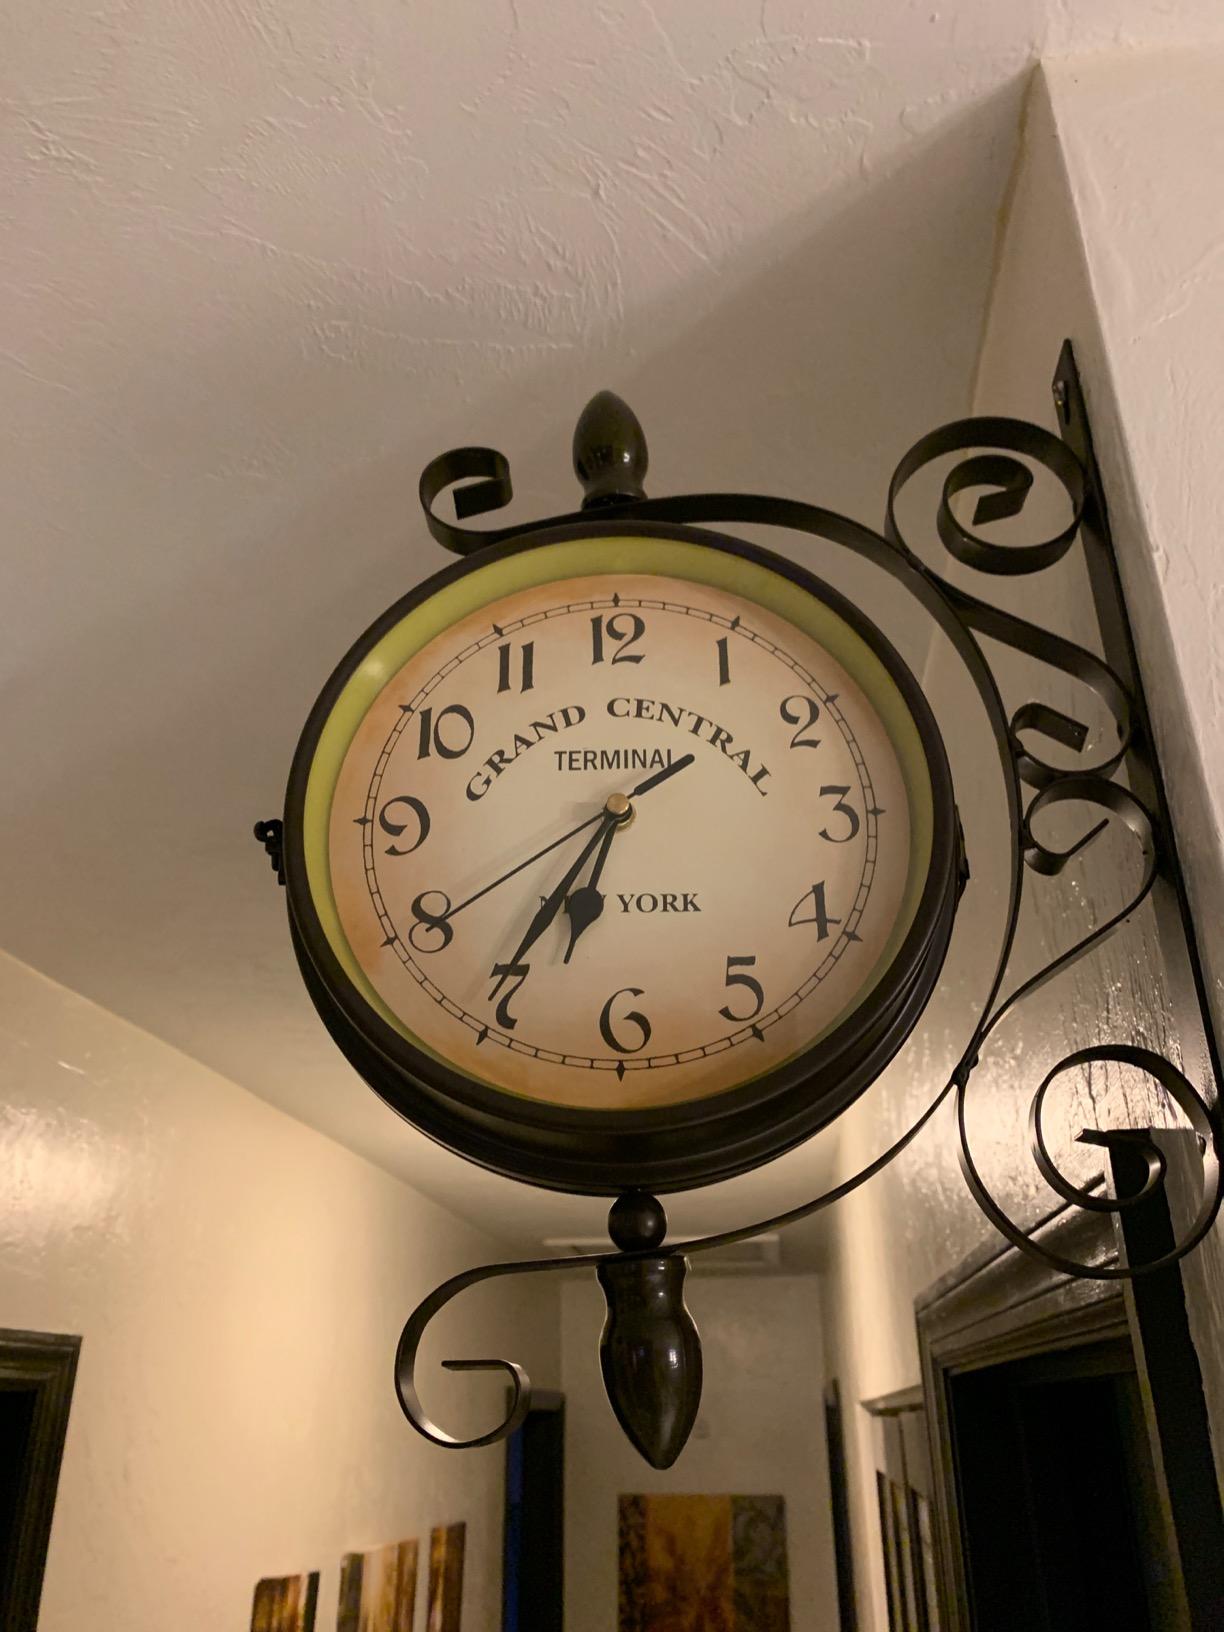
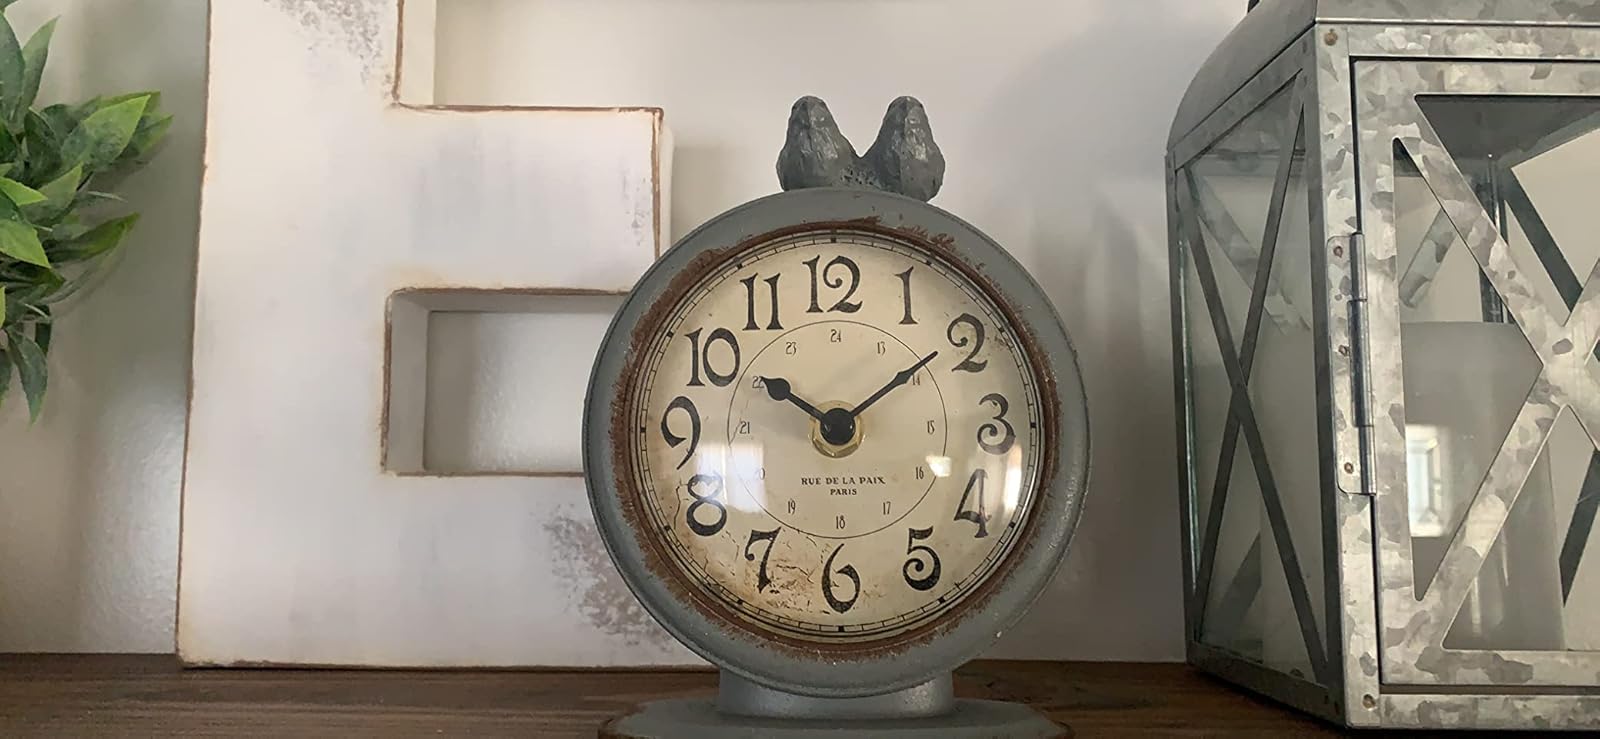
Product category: clock
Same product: no